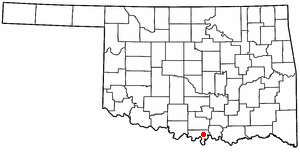
La ville de Marietta est le siège du comté de Love, dans l’État d’Oklahoma, aux États-Unis. Sa population s’élevait à 2 626 habitants lors du recensement de 2010, estimée à 2 729 habitants en 2015.